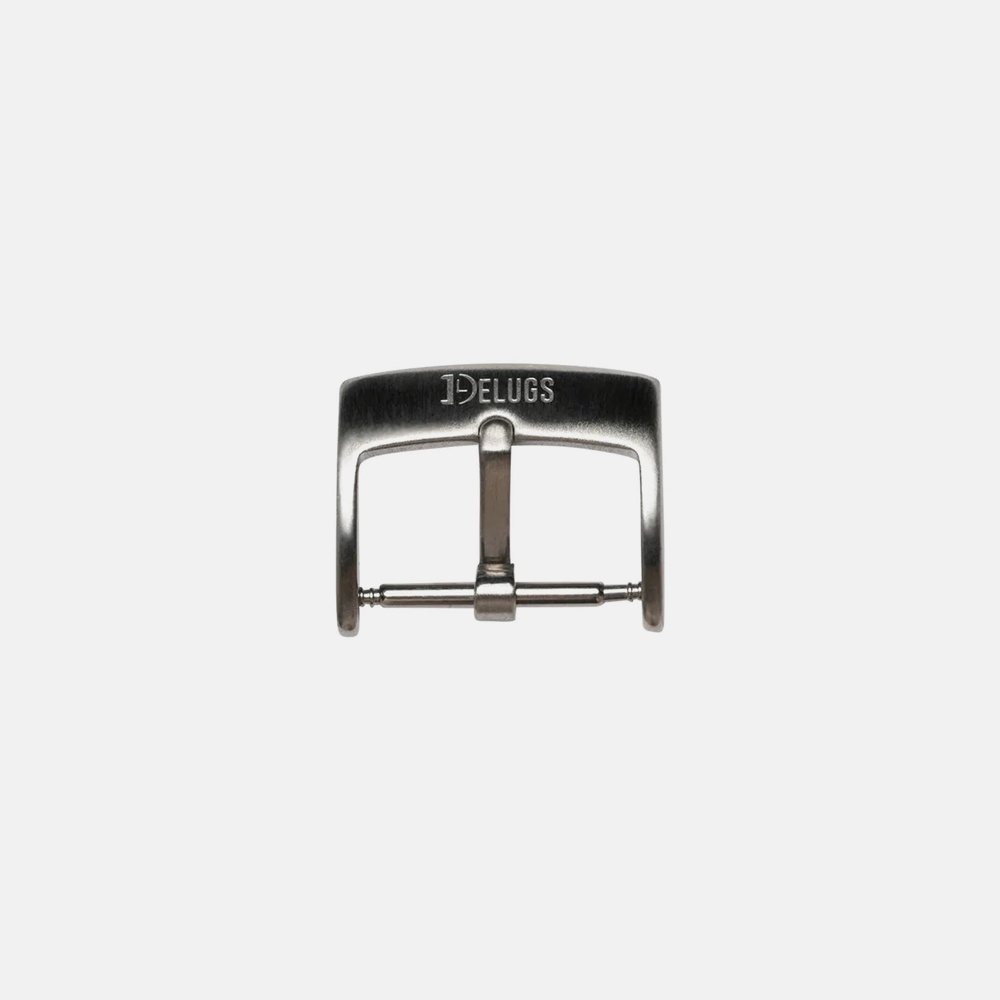
Regular Pin Buckle
Regular Buckles are used for majority of our strap styles (Signature, Slim, Side-Stitch, Stitchless, Rally, Stripe etc). The buckle tongue width is 2.5mm and the strap holes are shaped round.
Brand: Delugs
Category: Hardware > Hardware Accessories > Hooks, Buckles & Fasteners > Utility Buckles